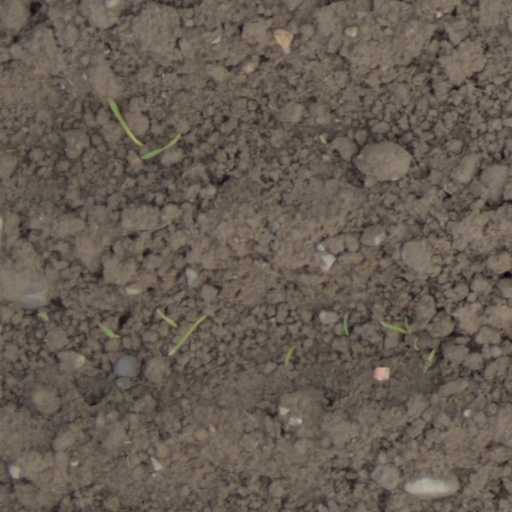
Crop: wheat